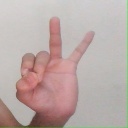
अक्षर: ण